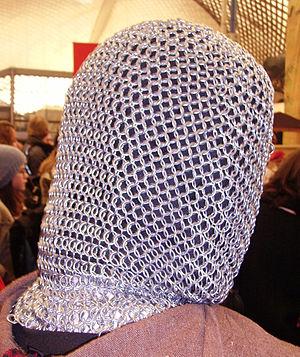
Une cotte de mailles est un type d'armure constituée de mailles reliées entre elles afin de former une protection individuelle corporelle. Grâce à ce montage, elle conserve une certaine souplesse. Elle diffère de la broigne, dont les mailles sont fixées à un vêtement servant de support.